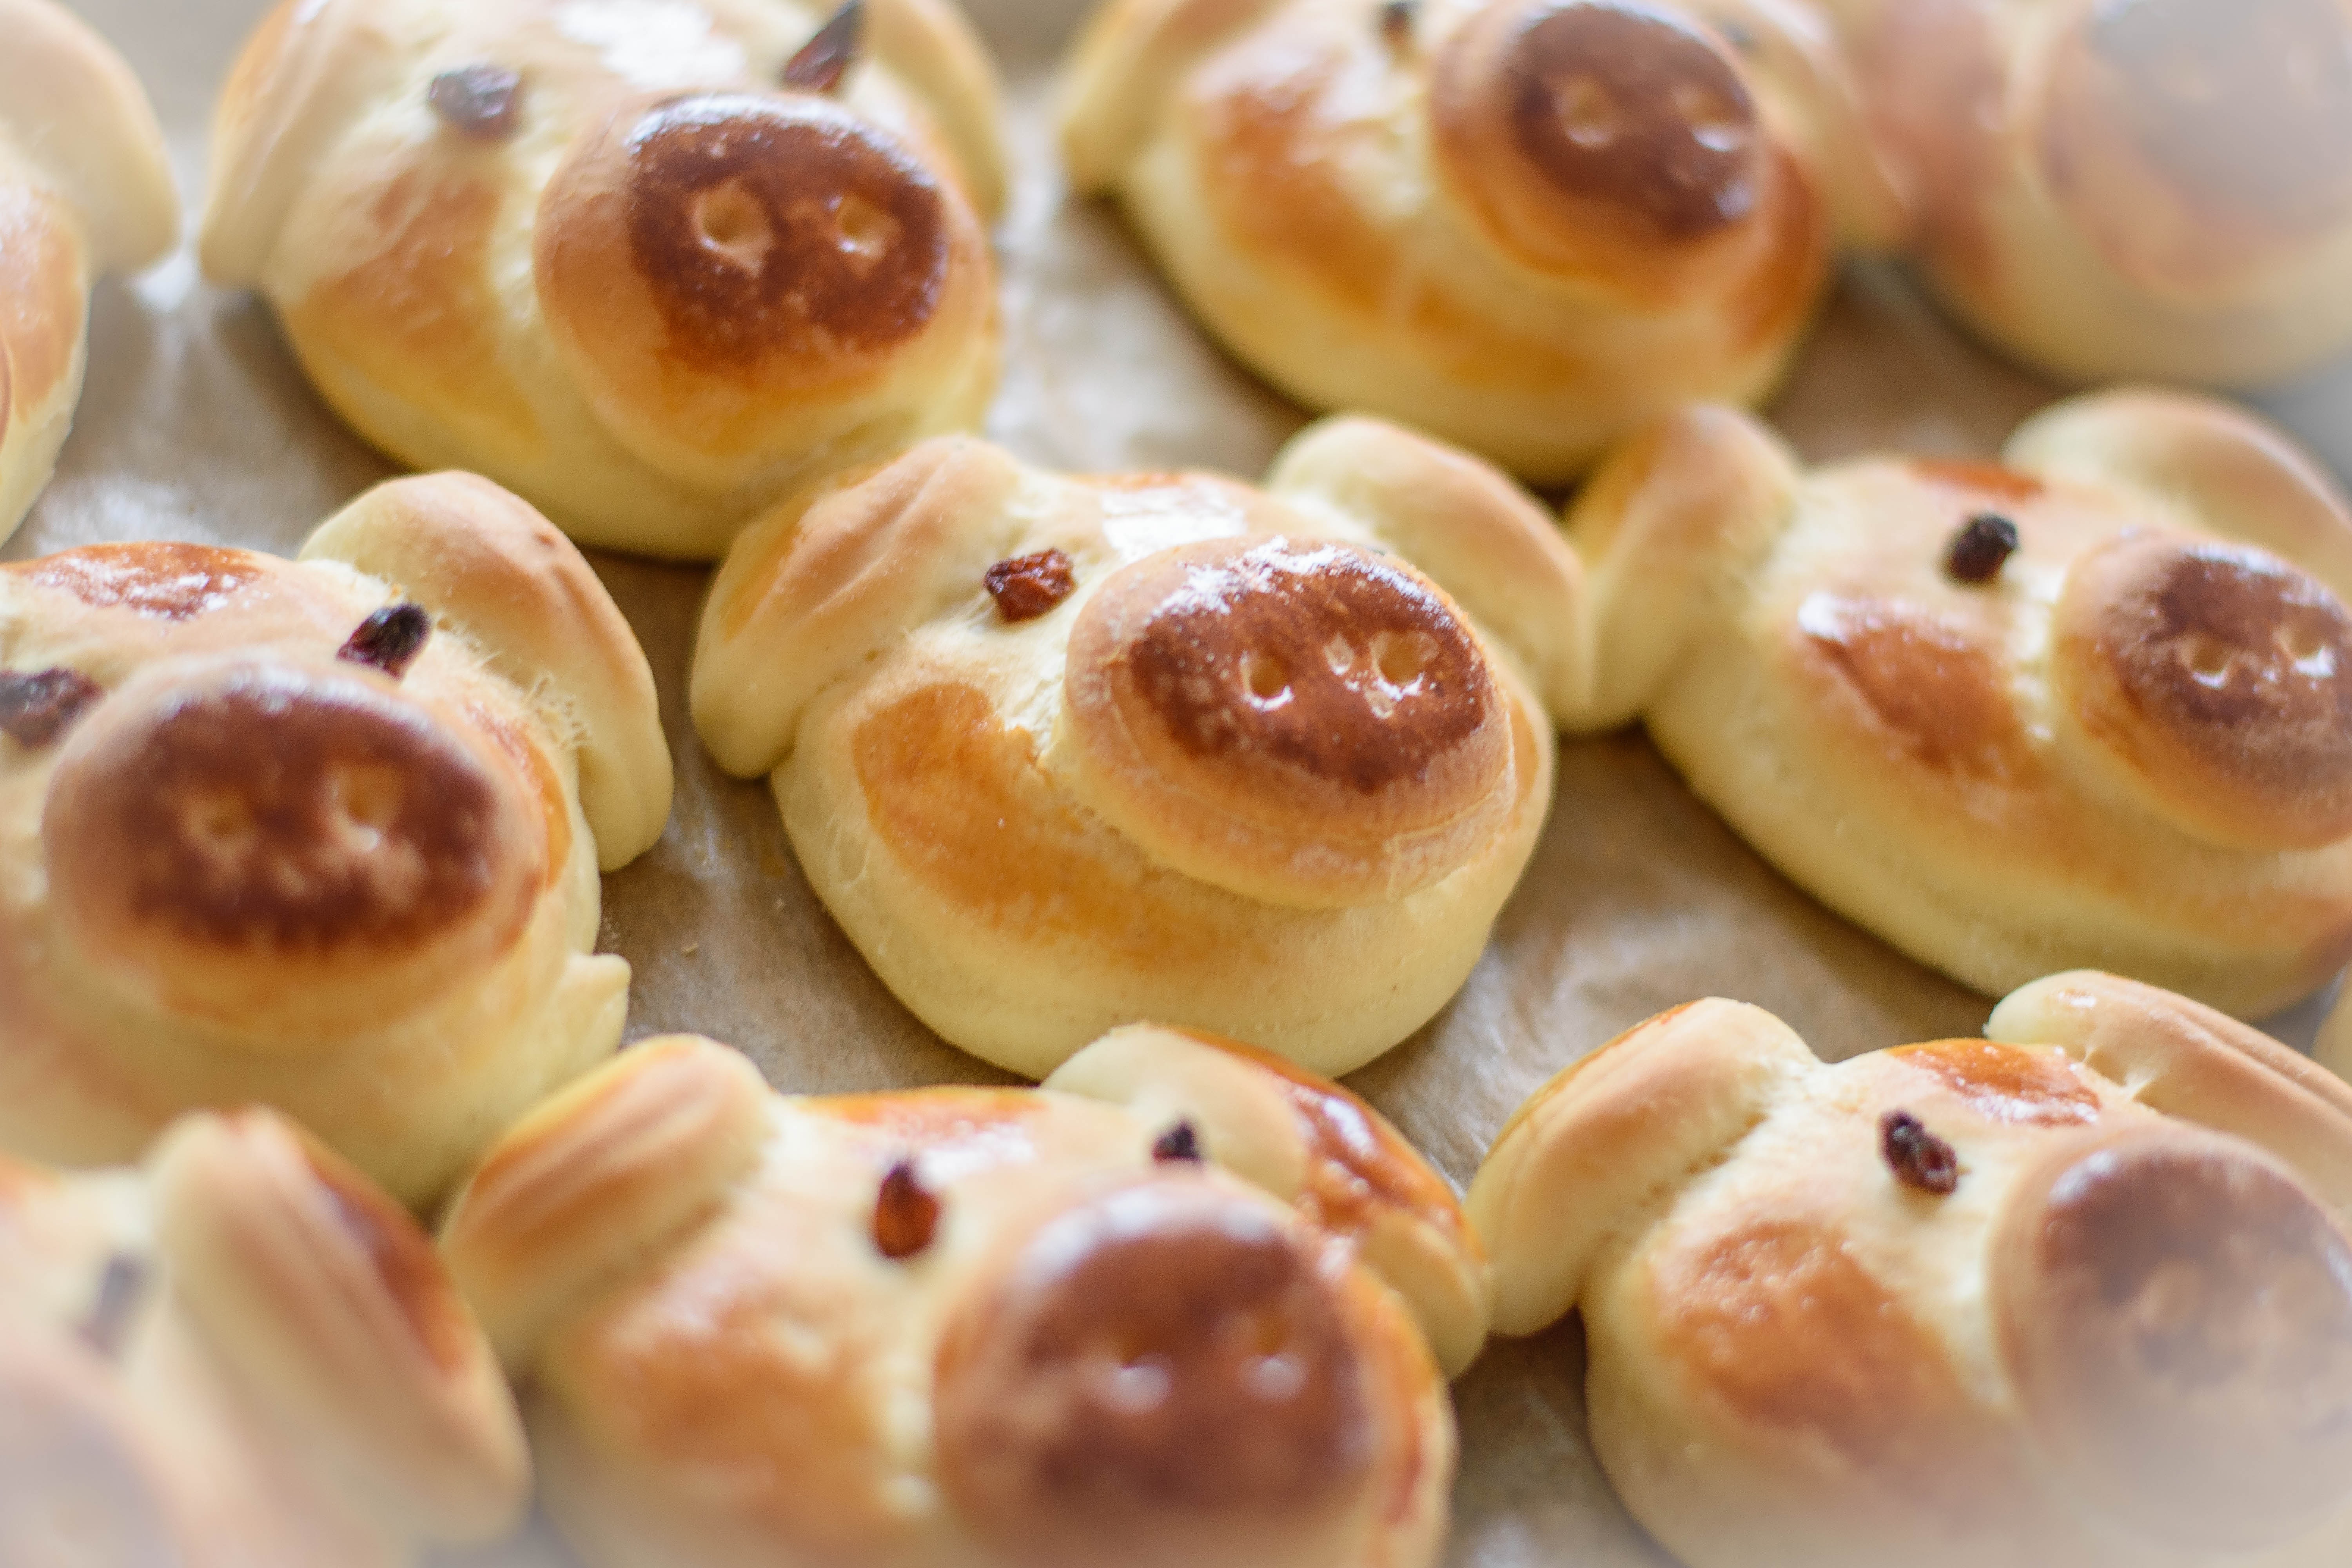
dish, food, baking, dessert, cuisine, bread, pastry, new year, celebrate, luck, baked goods, new year's eve, anpan, lucky pig, new year's day, bread roll, danish pastry, turn of the year, brioche, tsoureki, pigs in blankets, kifli